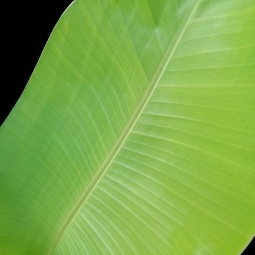
Label: Sulphur